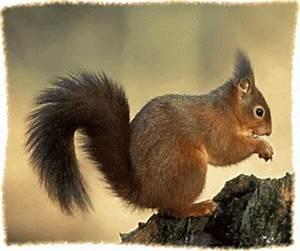
squirrel